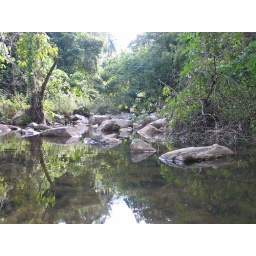
exploring by bike near Hat Nai Plao, Khanom, came across a beautiful river